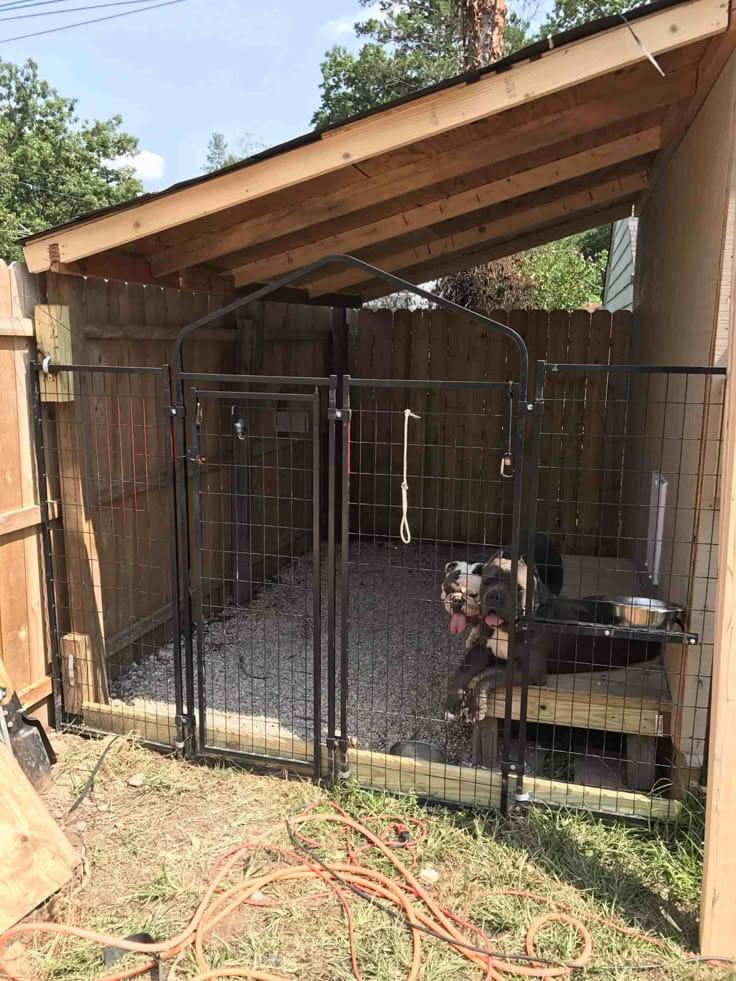
Banda ambalo limetengenezwa kwa kutumia mbao na vyuma tayari mbwa wanafugwa ndani yake, na wakati huu wamejilaza kwa utulivu baada ya kupatiwa chakula cha asubuhi.